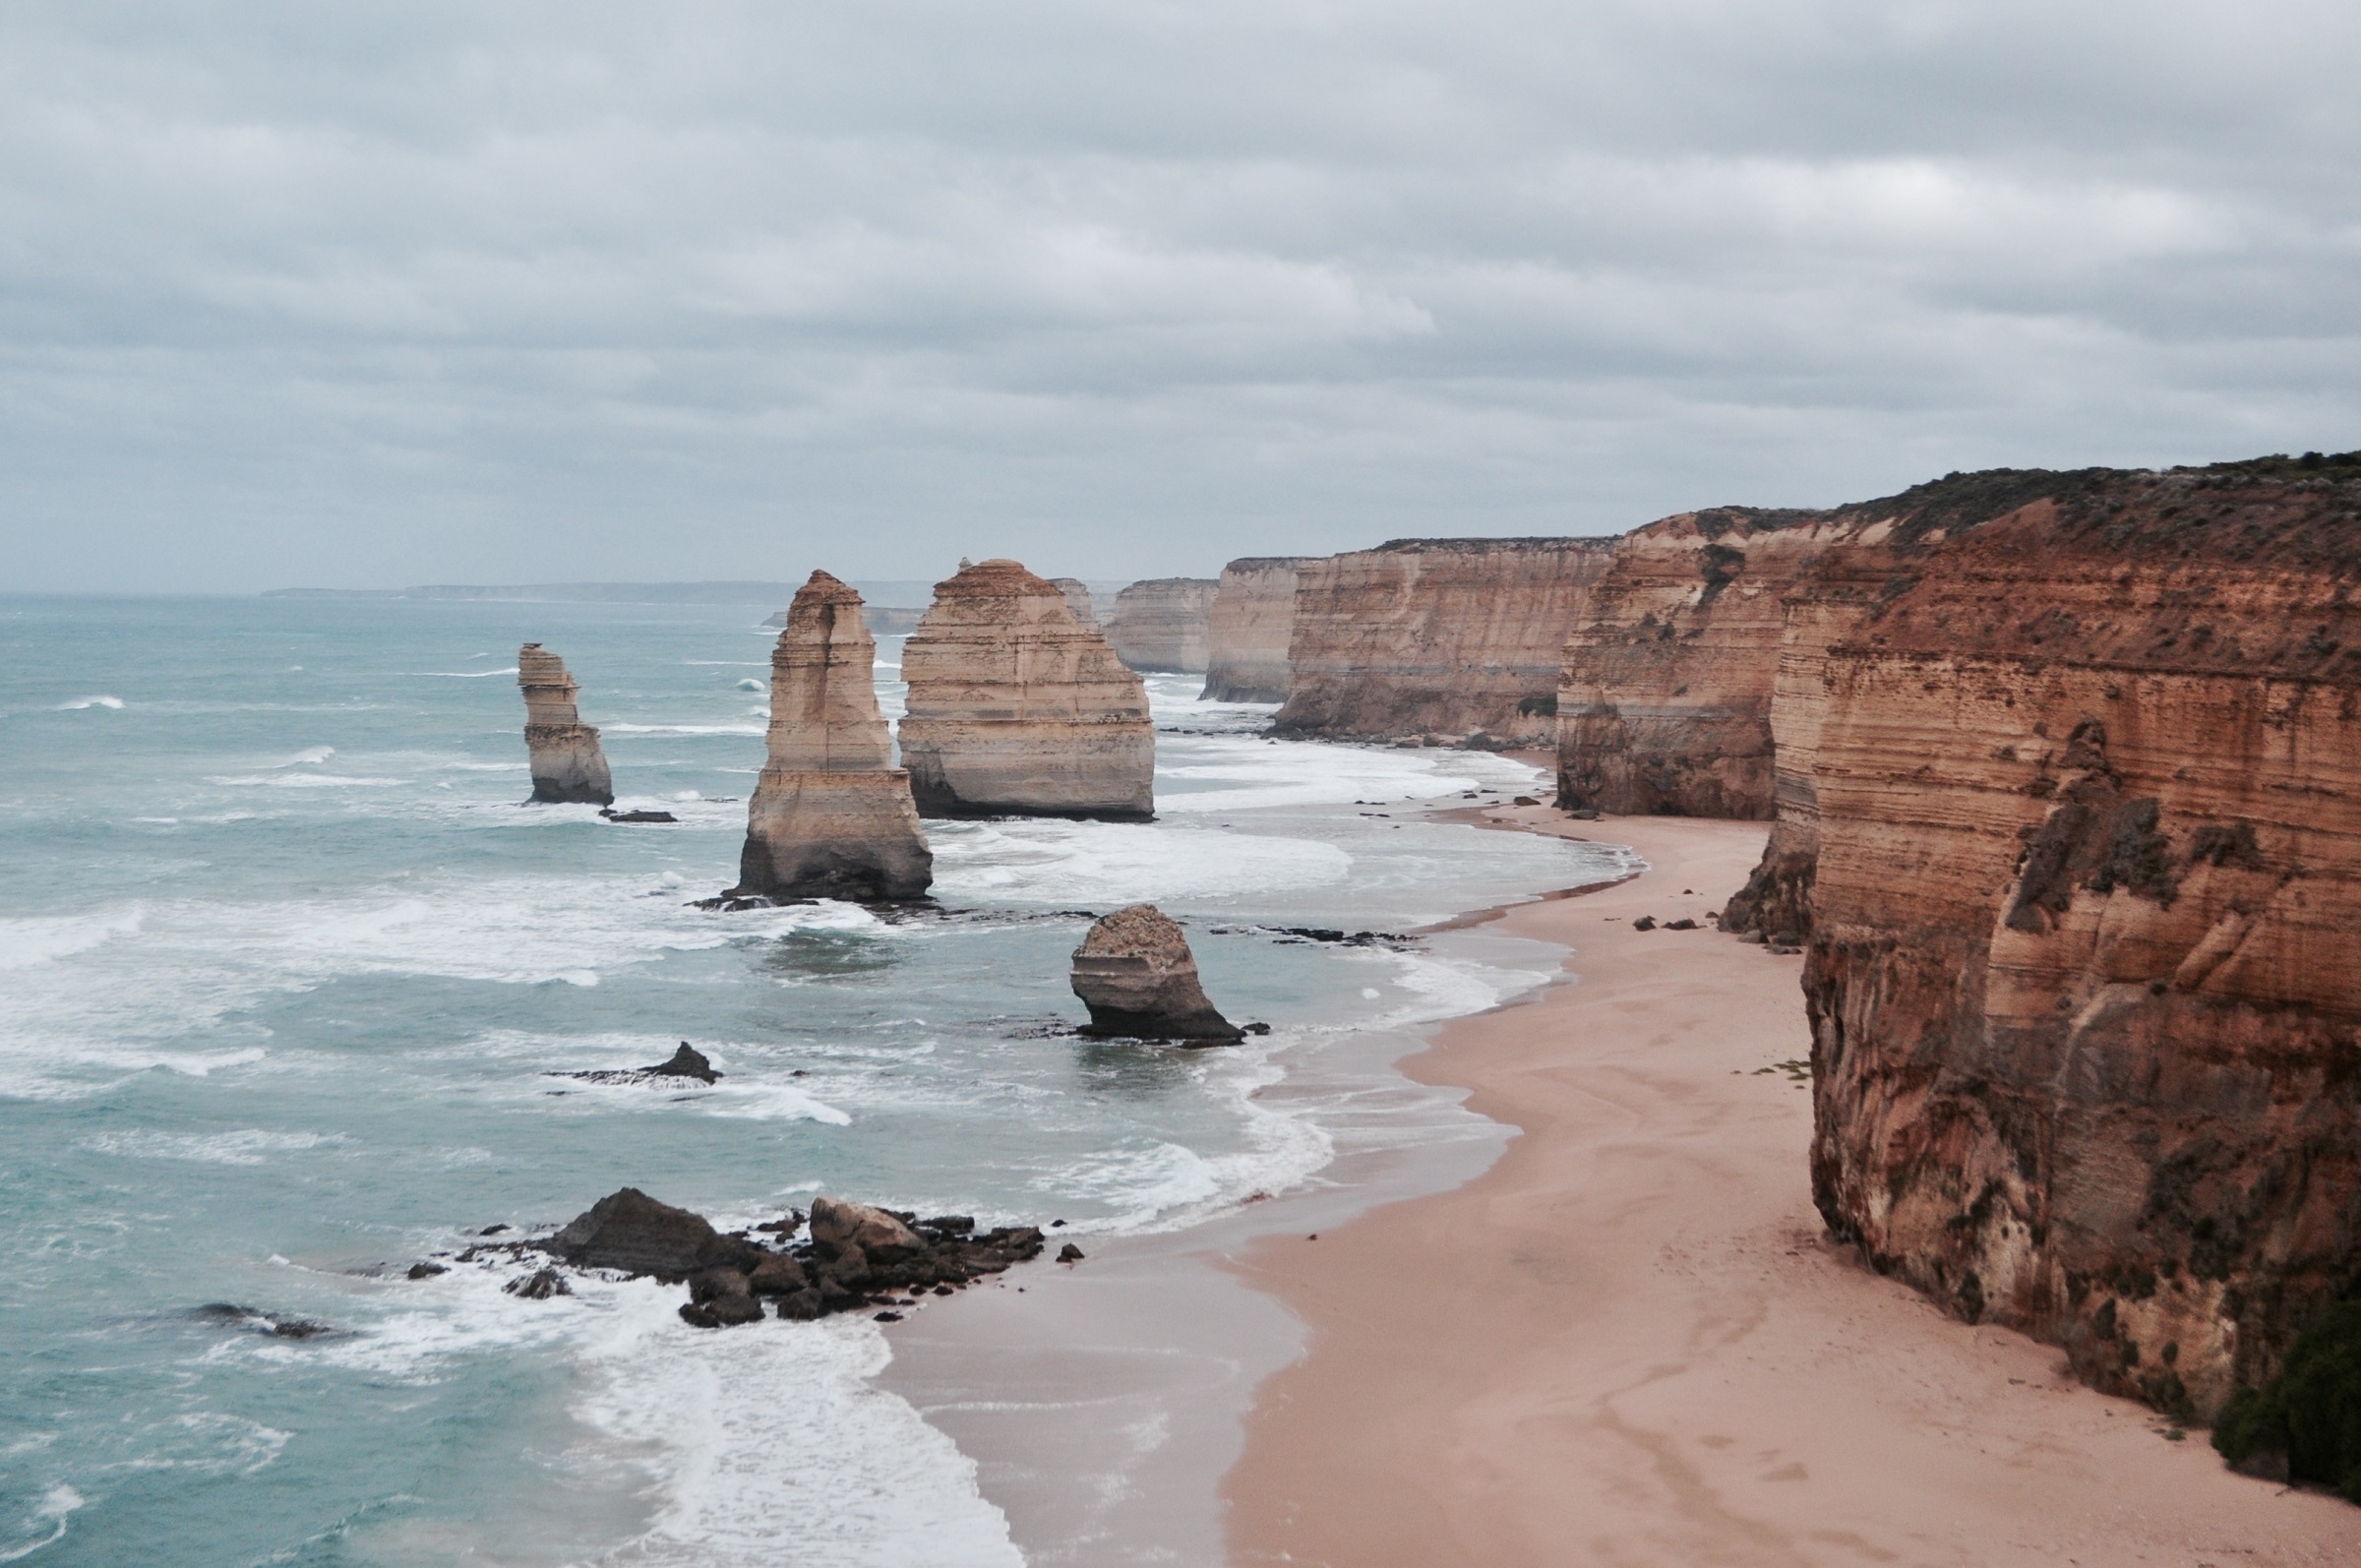
beach, landscape, sea, coast, water, rock, ocean, trail, shore, wave, vacation, formation, cliff, scenic, bay, landmark, terrain, material, body of water, australia, waves, geology, cliffs, victoria, cape, landform, twelve apostles, geographical feature, great ocean walk, limestone stack formations